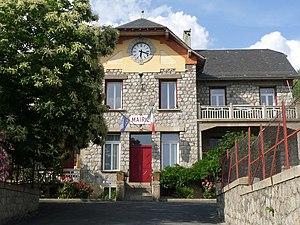
Mairie d'Enveitg, Pyrénées-Orientales, France
Enveitg est une commune française située dans le département des Pyrénées-Orientales, en région Occitanie.